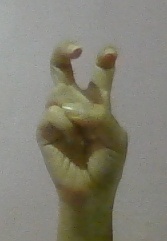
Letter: toot